Keller Williams Realty

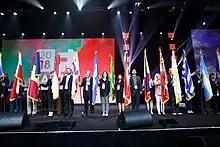
Keller Williams Realty family reunion conference 2018.

Keller Williams topped $67.1 billion in sales volume in 2016, up 22 percent from the previous year. The company began to position itself as a technology company in 2017. In 2017 it launched KW Labs, a division of the company process devoted to the building and testing of technology created by the company alongside its agents. This was in addition to KW Keller Cloud. It also introduced "Kelle", an artificial intelligence app which has been referred to as Siri but for real estate used as a virtual assistant, and an agent-to-agent referral tools platform called "Referrals". Keller Williams claims it is the number one franchise in the United States by sales volume in 2017, ranking number one in agents and units sold in 2017.